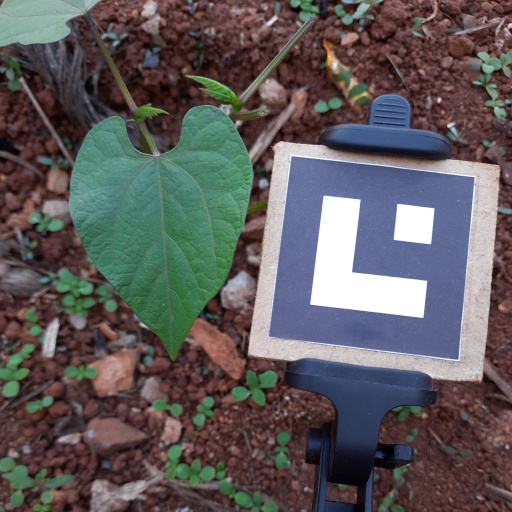
Observations: flat surface, no eating holes, under shade